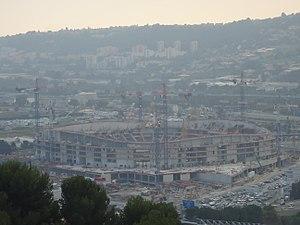
Chemin du créma